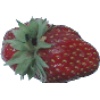
Label: Strawberry Wedge 1